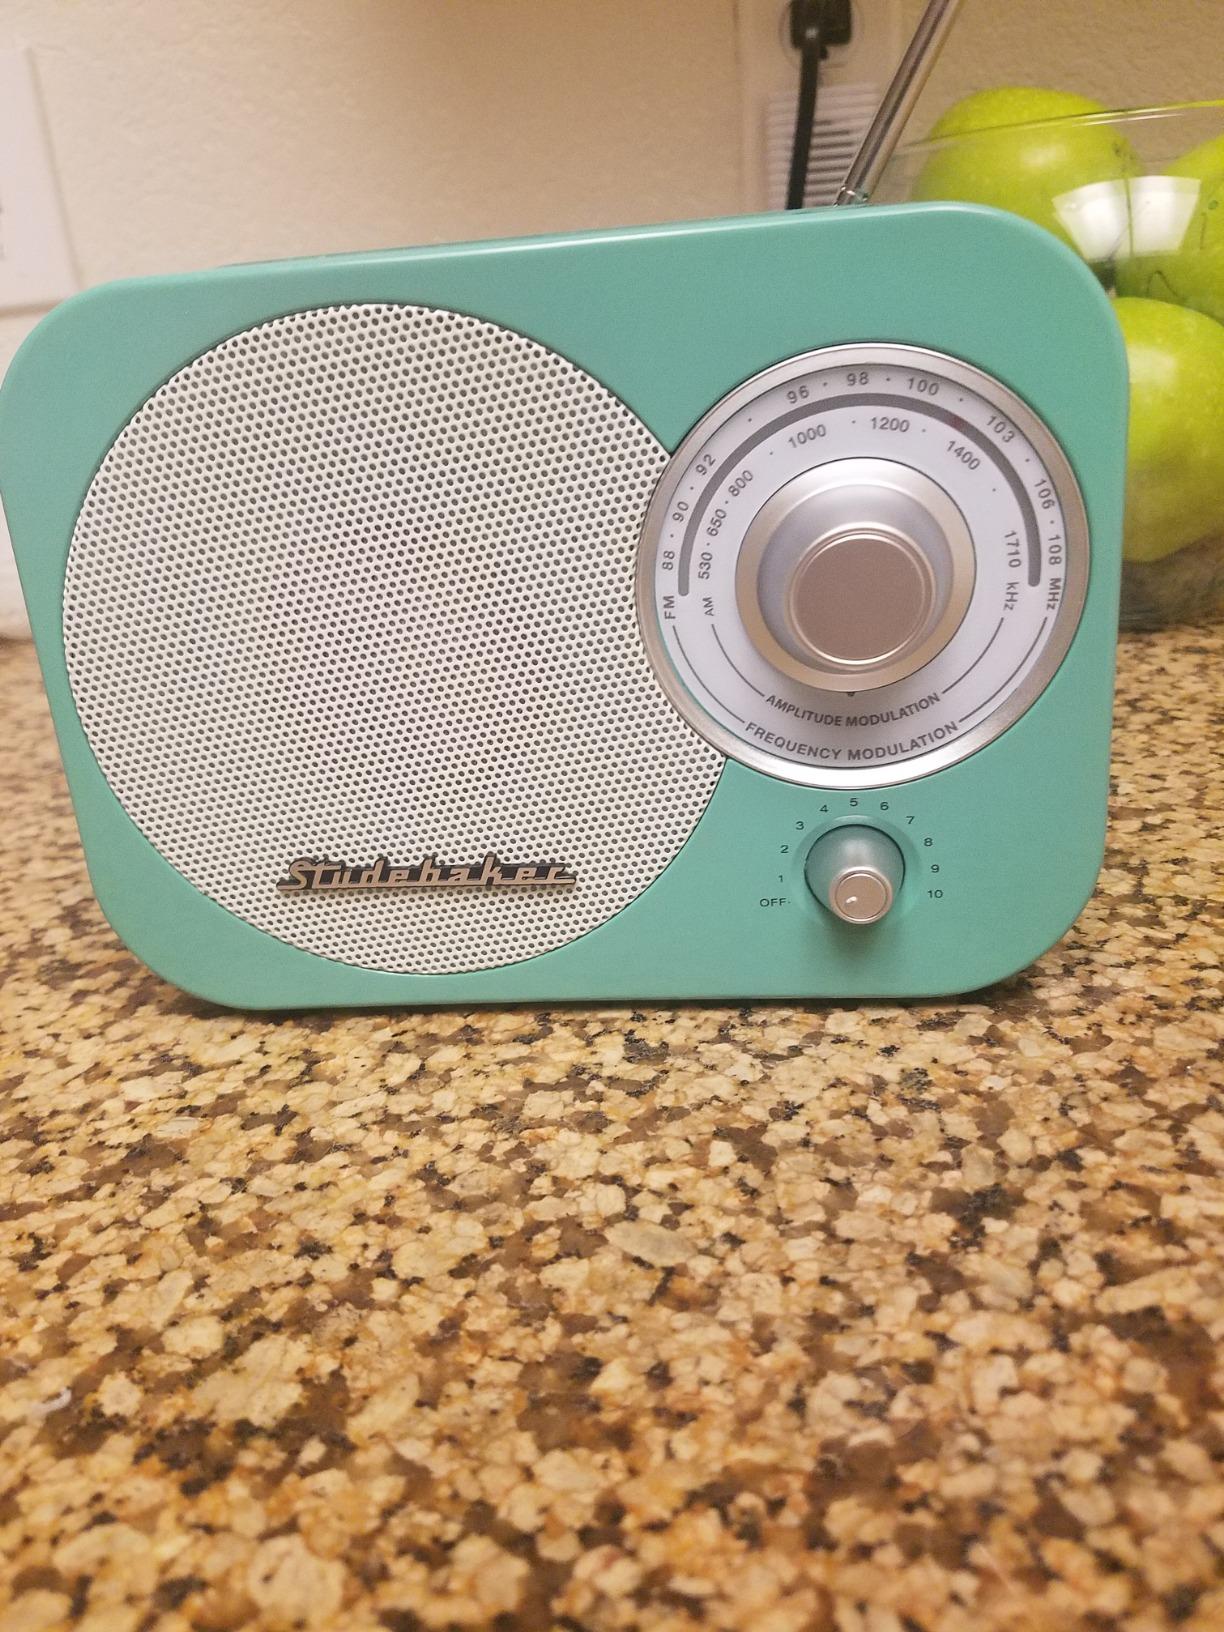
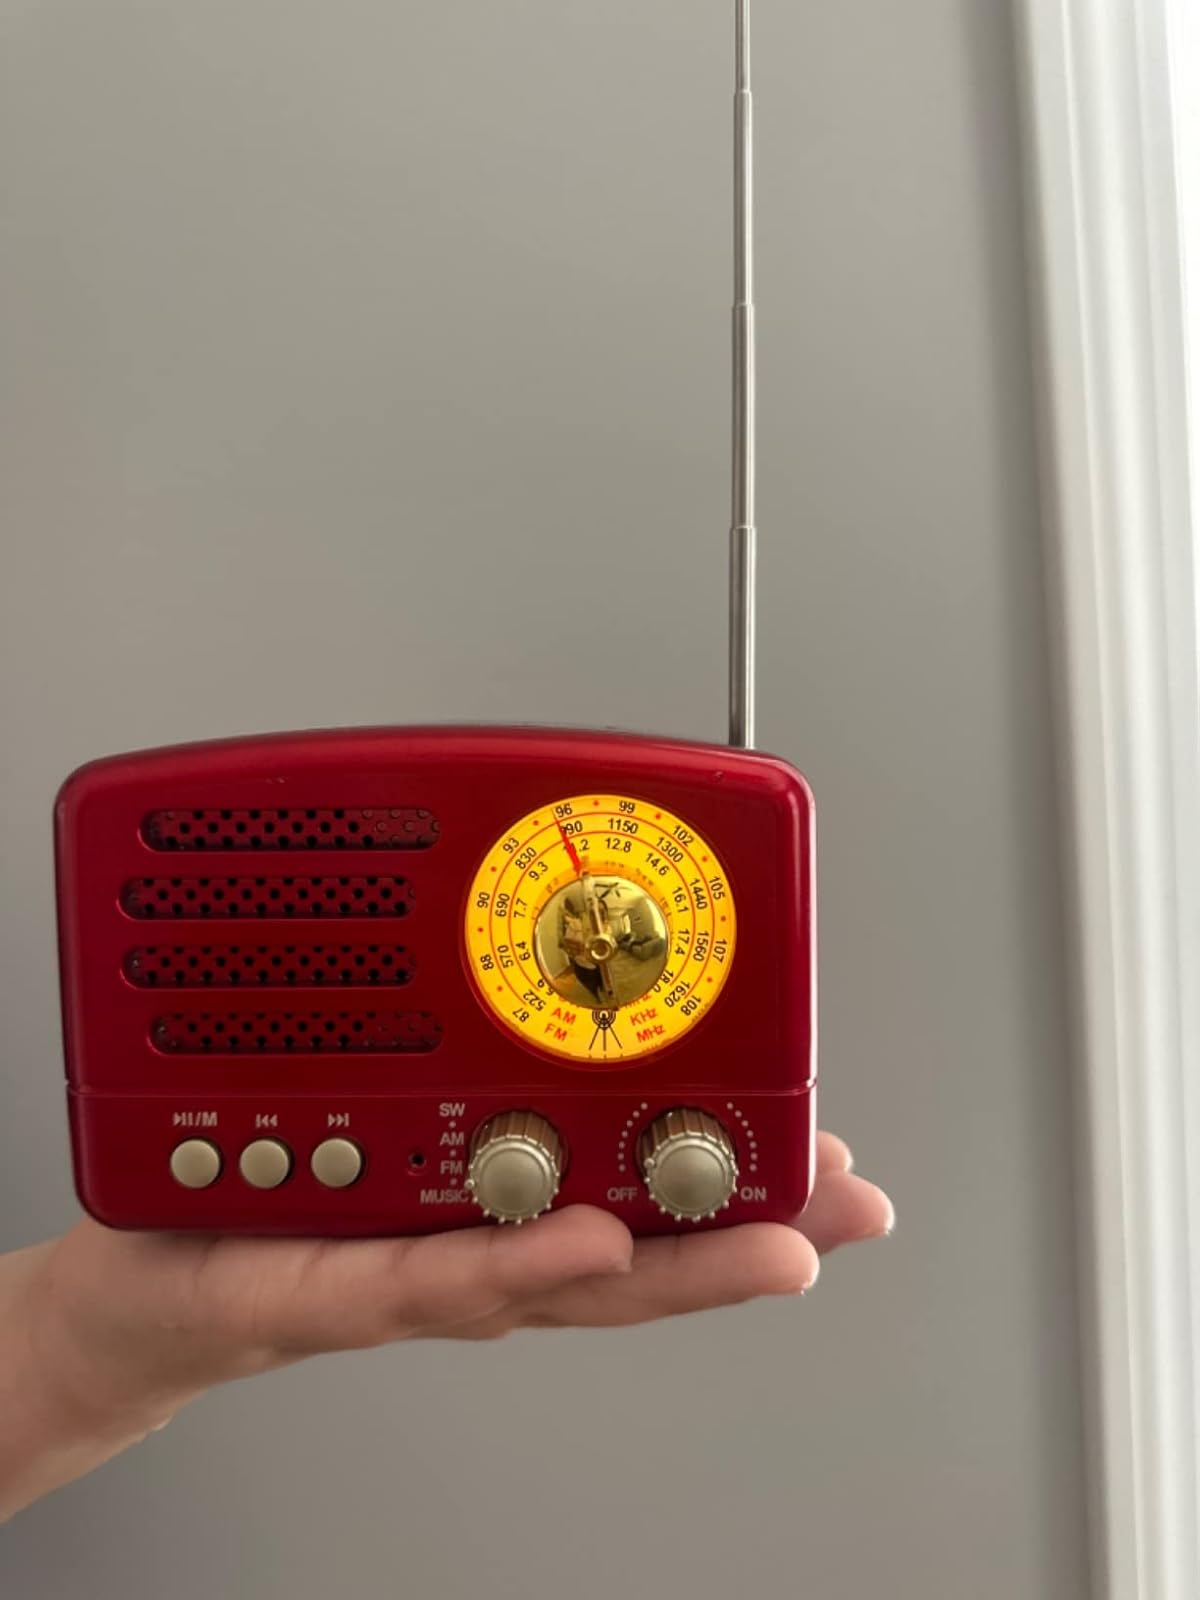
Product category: radio
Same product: no